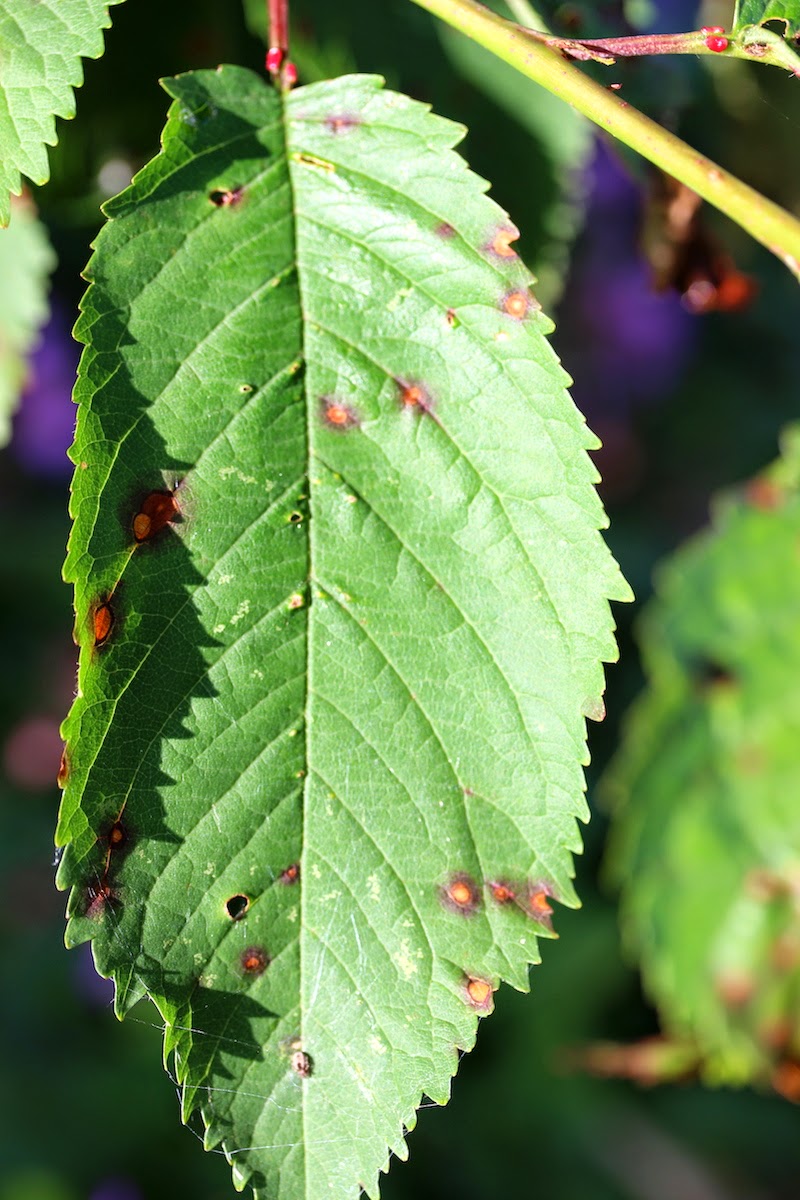
Plant: Cherry
Disease: cherry leaf spot